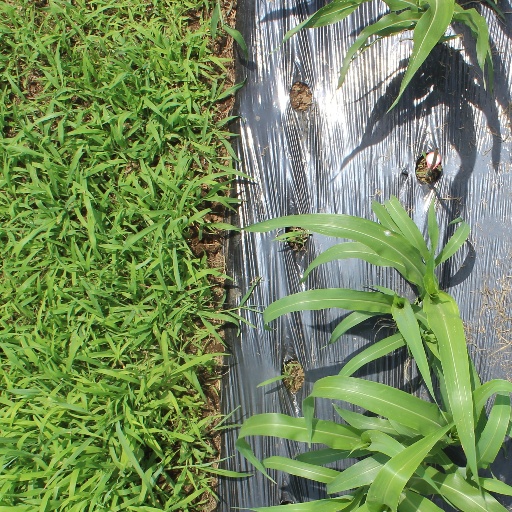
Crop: sorghum